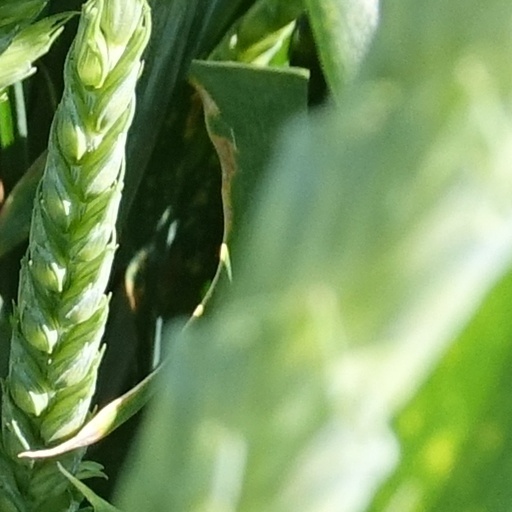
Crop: wheat